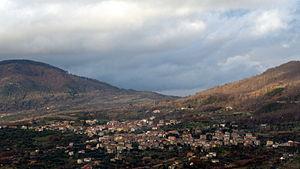
Moio della Civitella est une commune italienne de la province de Salerne dans la région Campanie en Italie.